Ryan Shakes

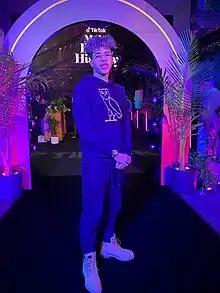
Shakes in 2020

Ryan Wayne Shakes (born December 3, 2001) is an American social media personality. After creating content on Musical.ly at a young age, Shakes gained a following on the latter's predecessor, TikTok, where he has over 6 million followers as of May 2023.